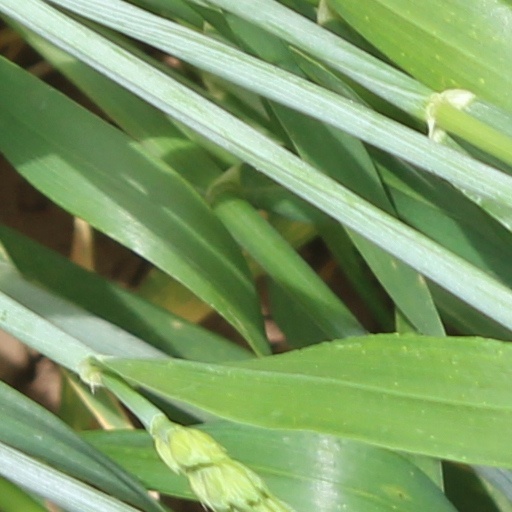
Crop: wheat